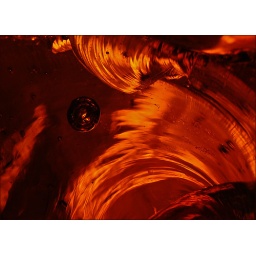
Oranje glasblok uit een lamp verlicht van onderen. Wat je ziet is slijpsel en een bel in het glas..geen photoshop..:)